Sarah Harrison (journalist)

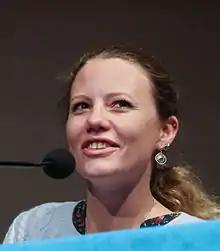
Harrison at the 30th Chaos Communication Congress in Hamburg, 2013

Sarah Harrison is a British former WikiLeaks section editor. She worked with the WikiLeaks' legal defence and has been described as Julian Assange's closest adviser. Harrison accompanied National Security Agency whistleblower Edward Snowden on a high-profile flight from Hong Kong to Moscow while he was sought by the United States government.